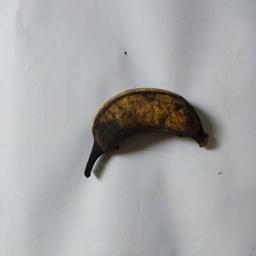
Banana variety: Bangla Kola